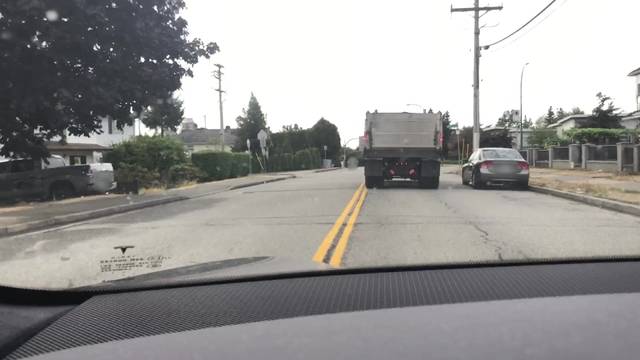
Region: Canada
Coordinates: 49.22, -122.965